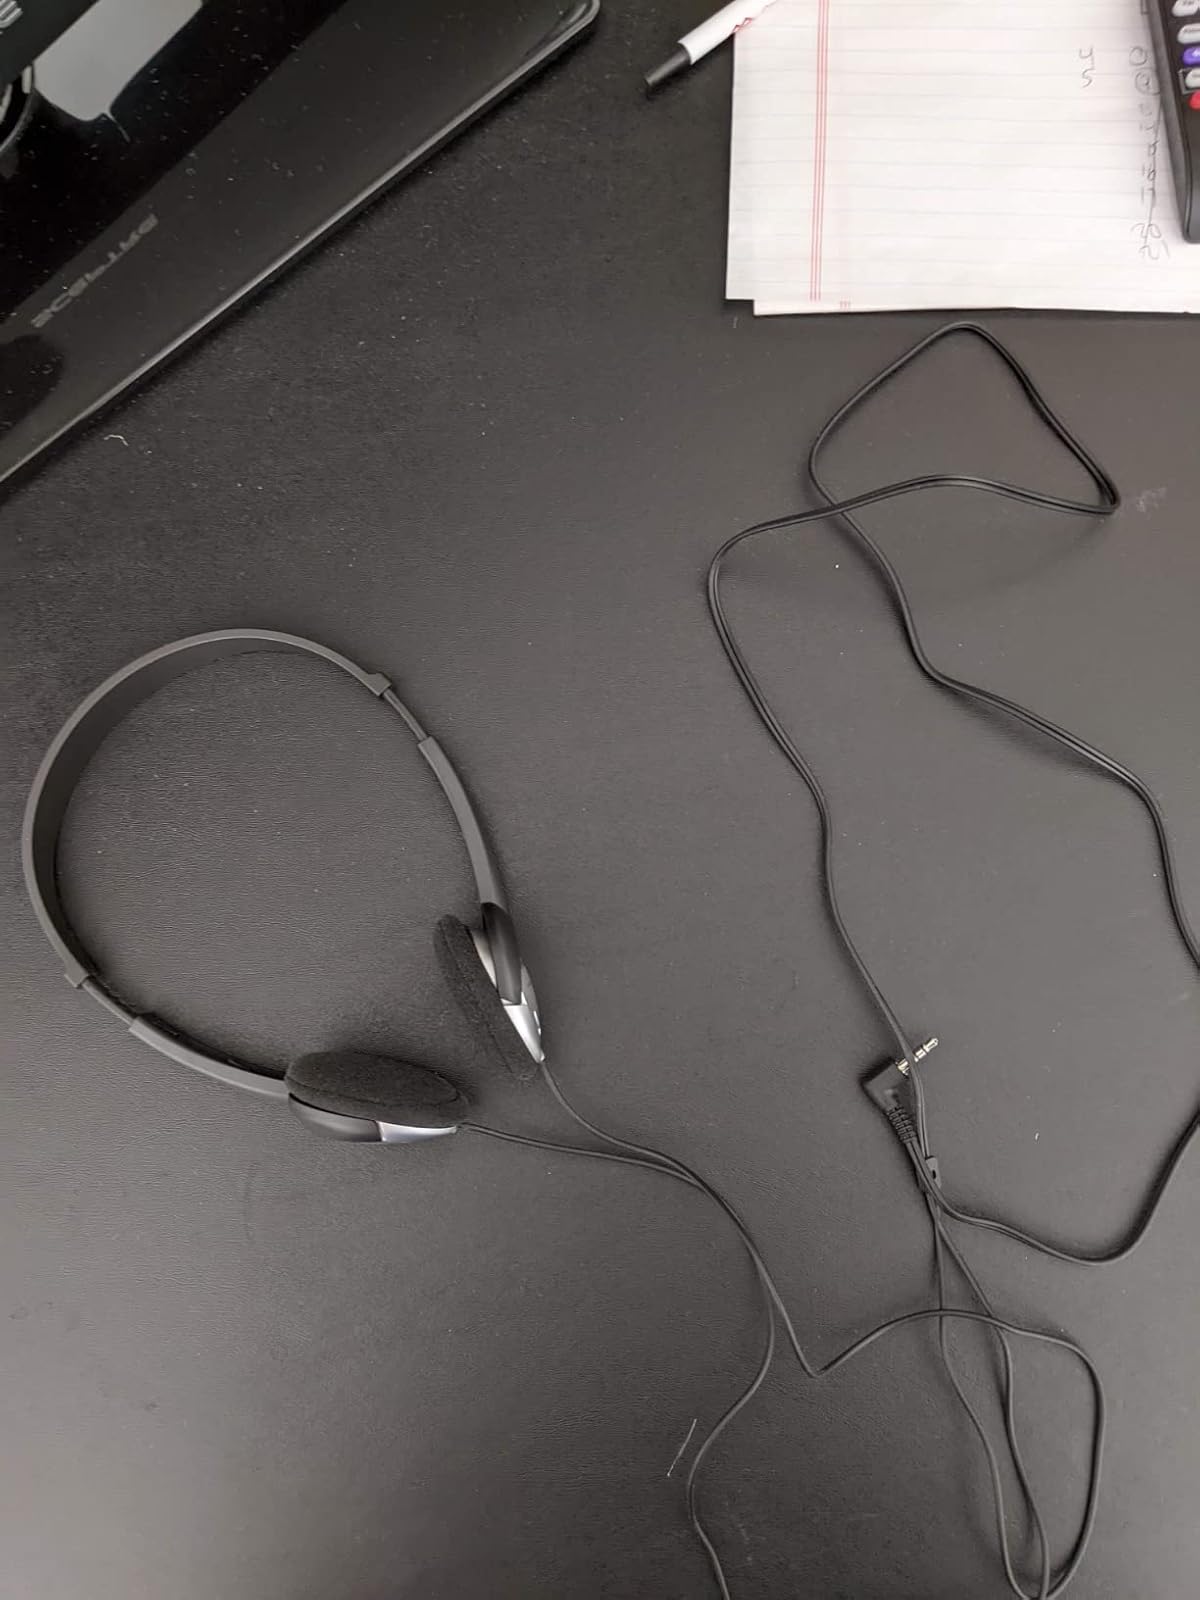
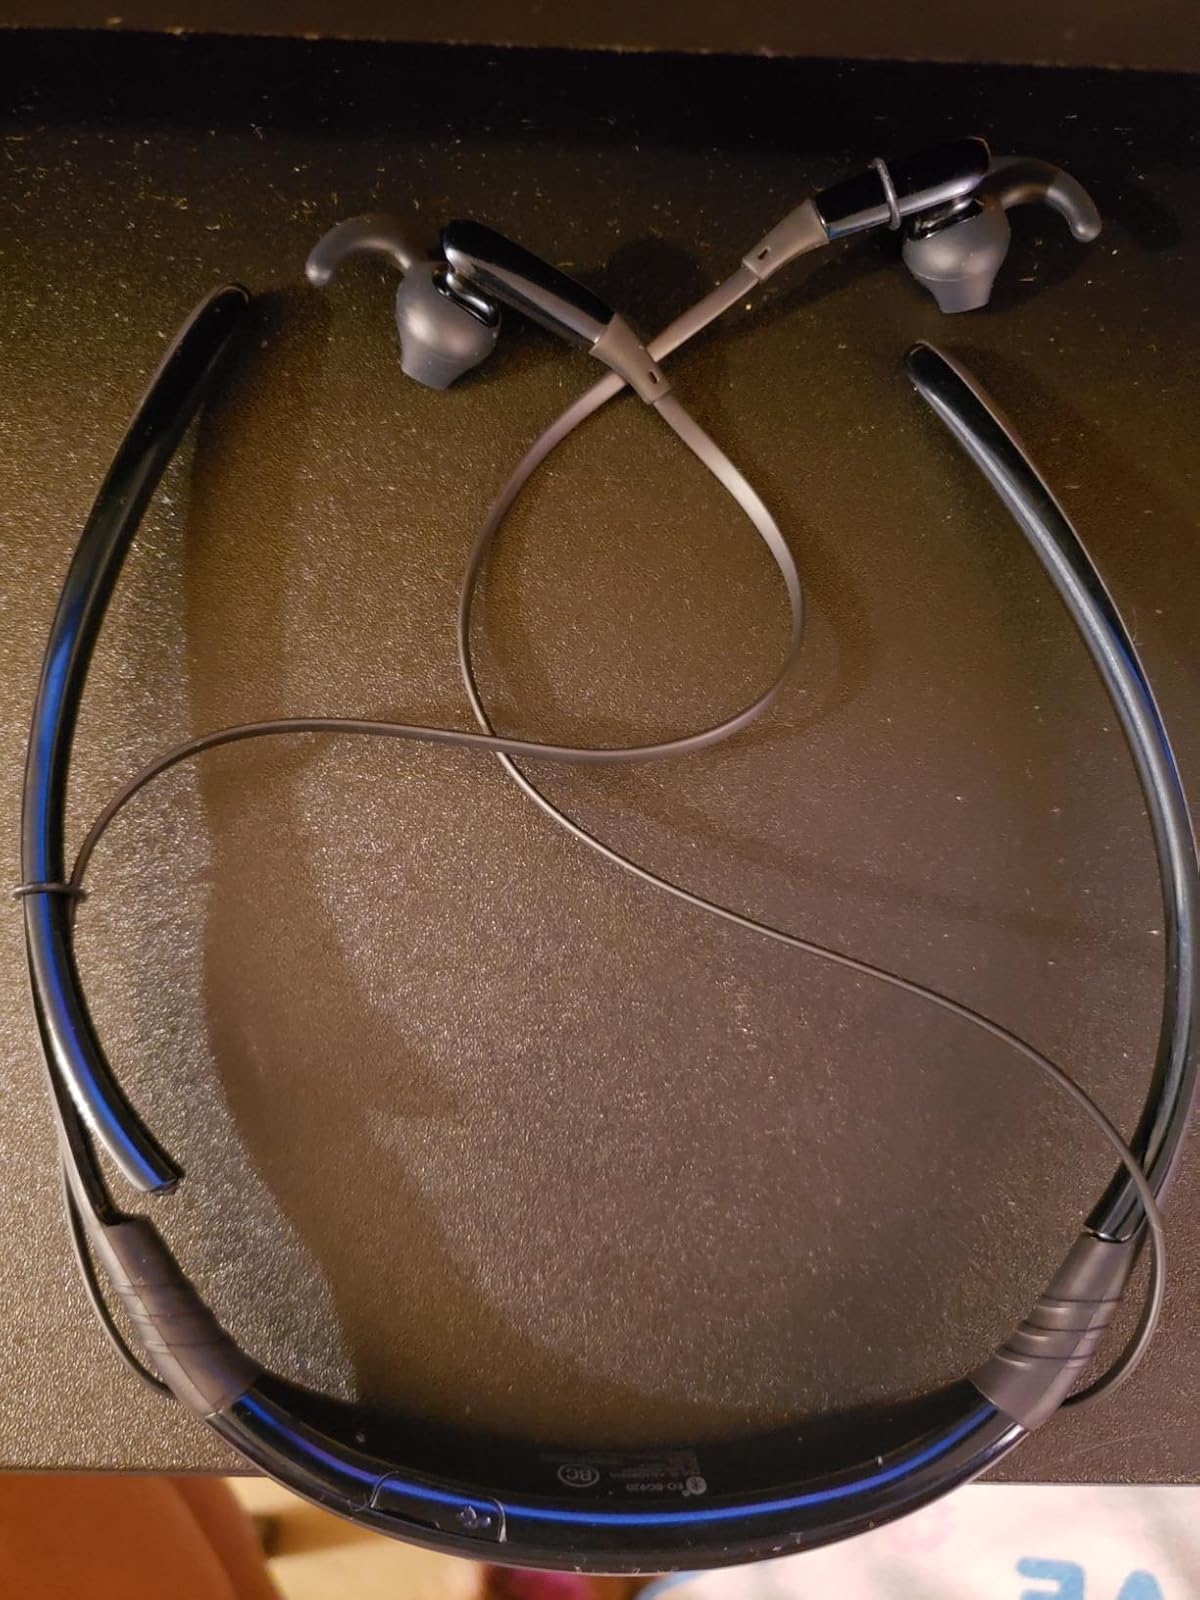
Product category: headphones
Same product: no